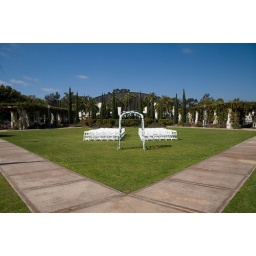
A group of white chairs in Balboa Park